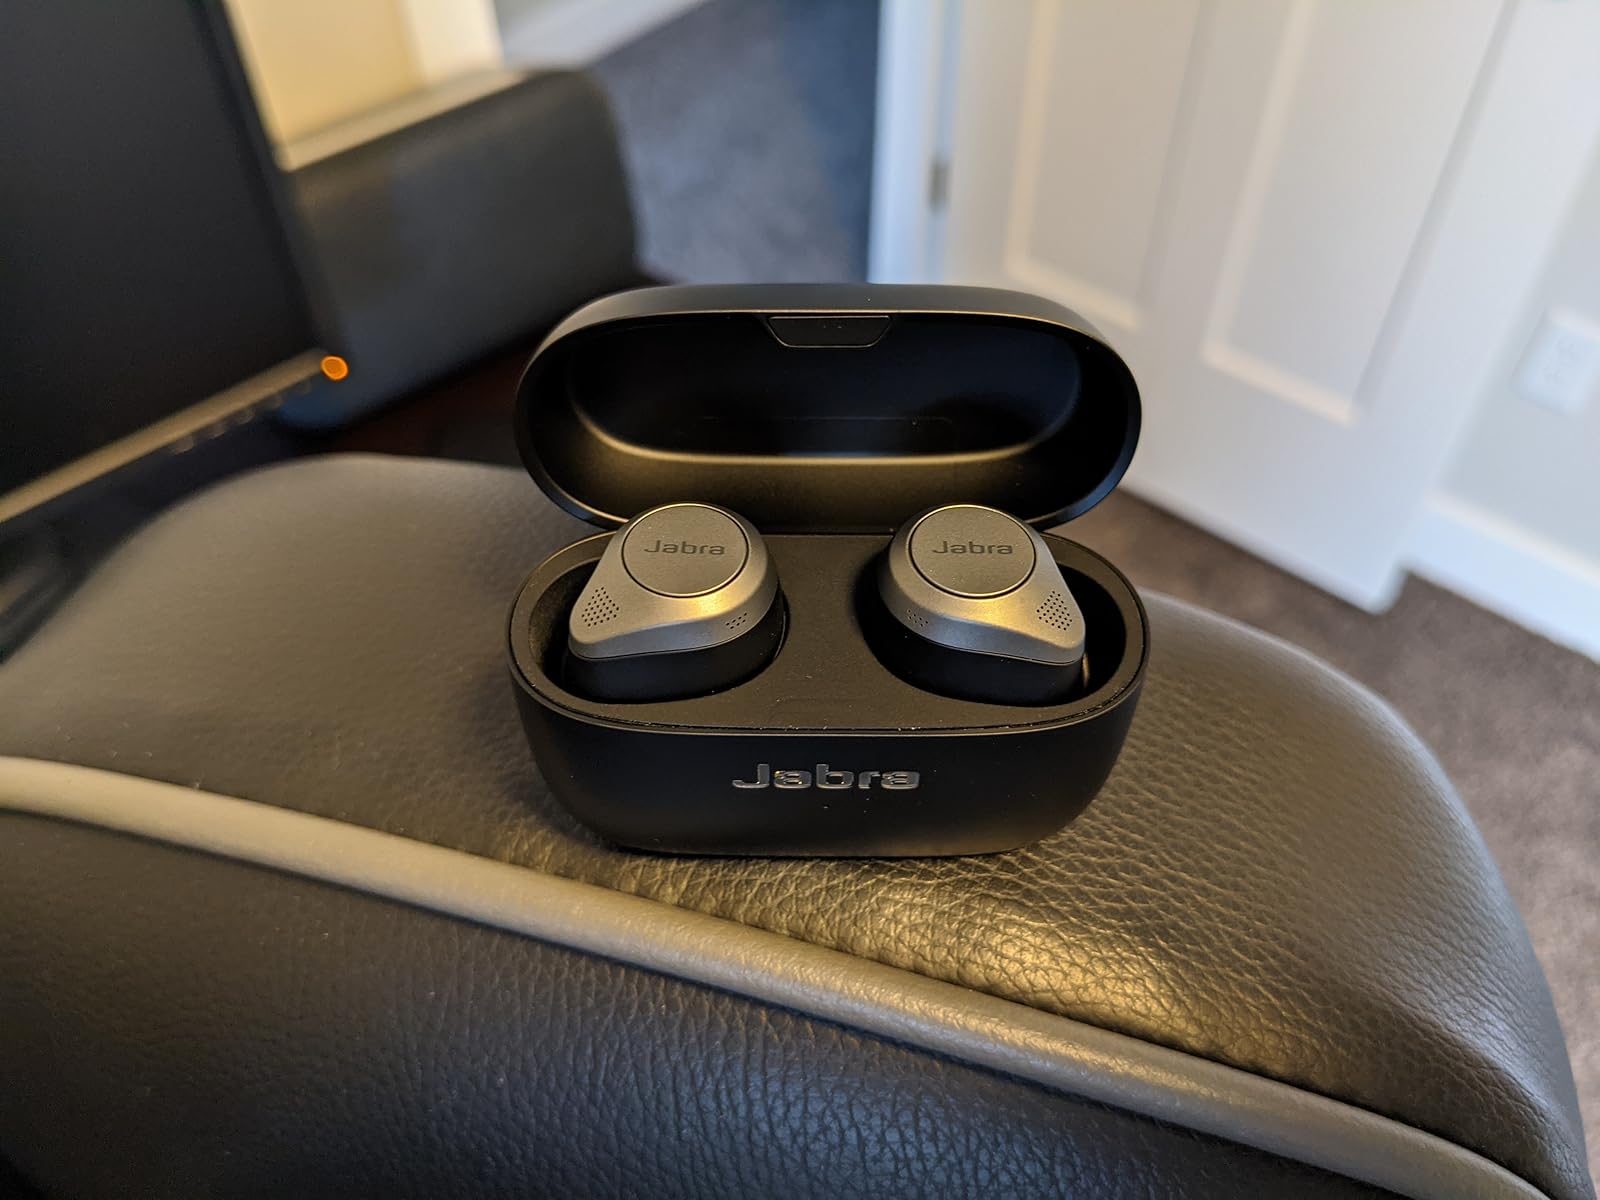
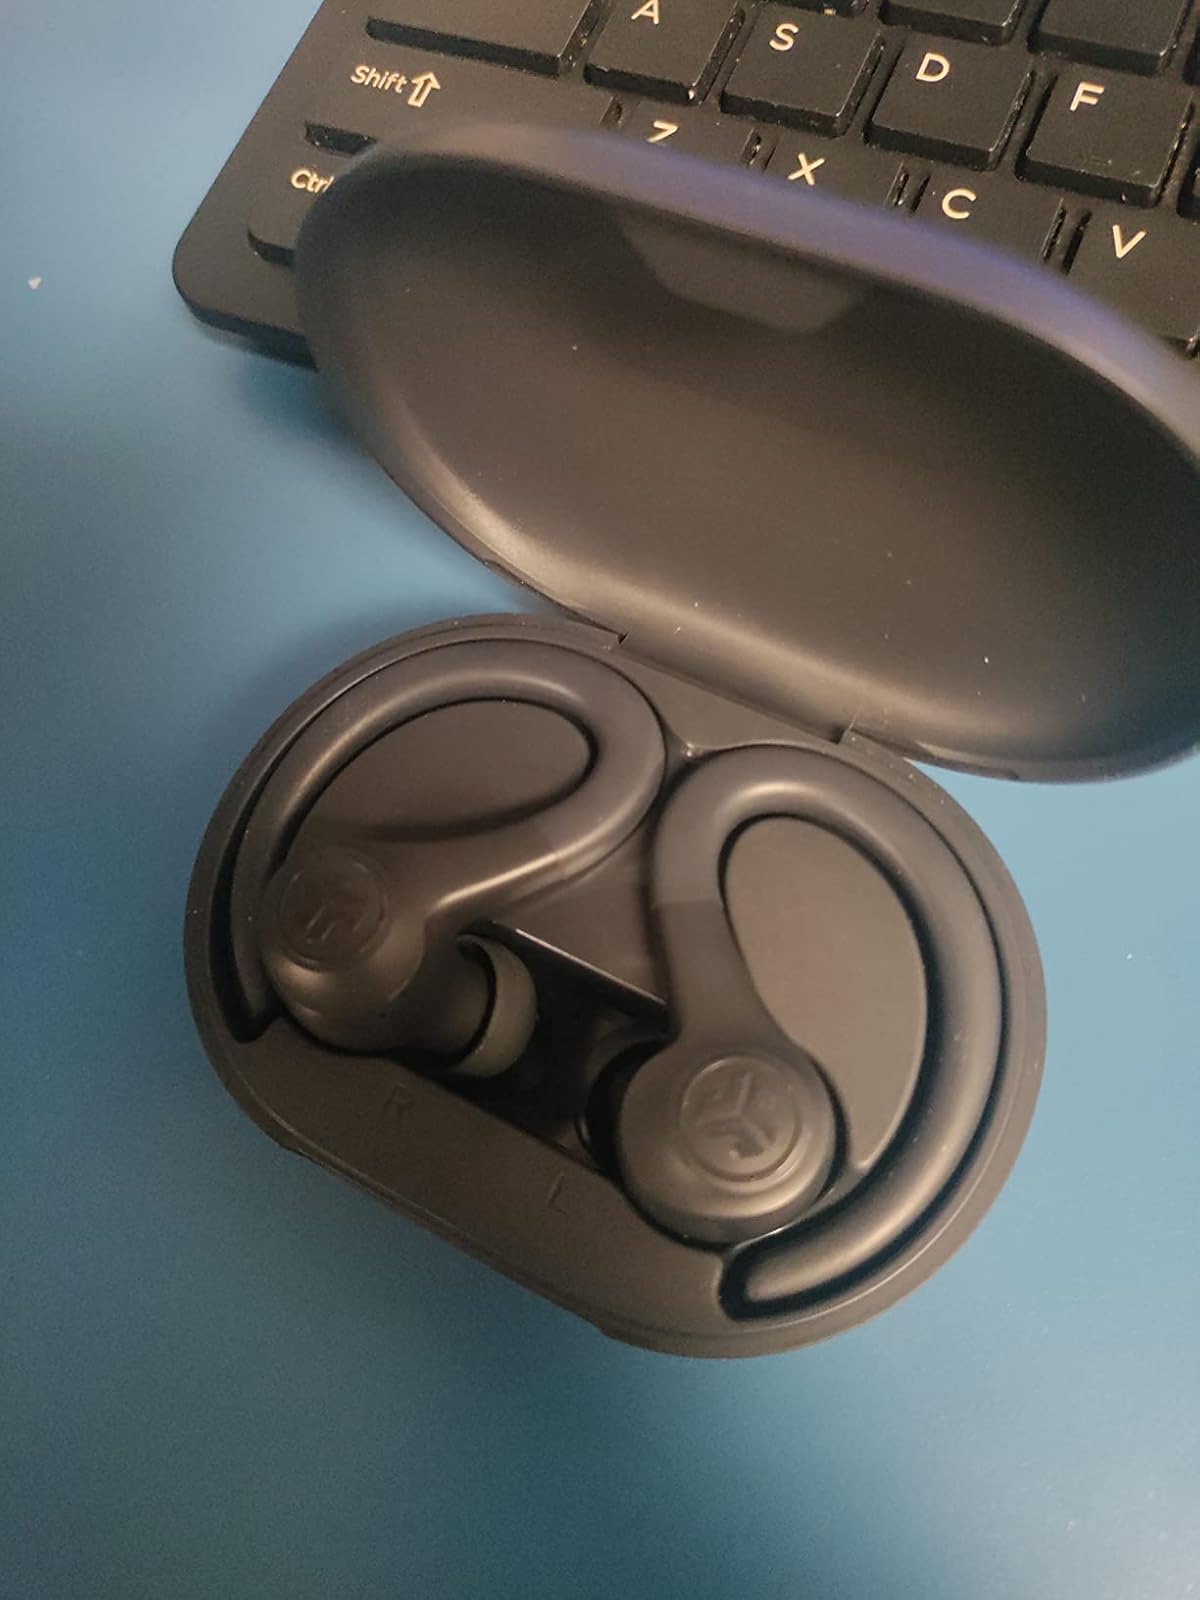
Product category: earbuds
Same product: no